Rodney Dale

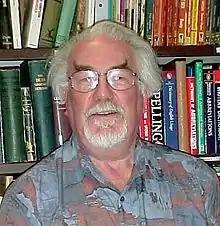

Rodney A.M. Dale (28 November 1933 – 29 March 2020) was an English author, editor, publisher, and a co-founder and former member of Cambridge Consultants Ltd. He wrote principally on non-fiction topics (biography, technology, computing, jazz, illustration, and folklore), as well as three novels, a number of poems, and pantomimes.